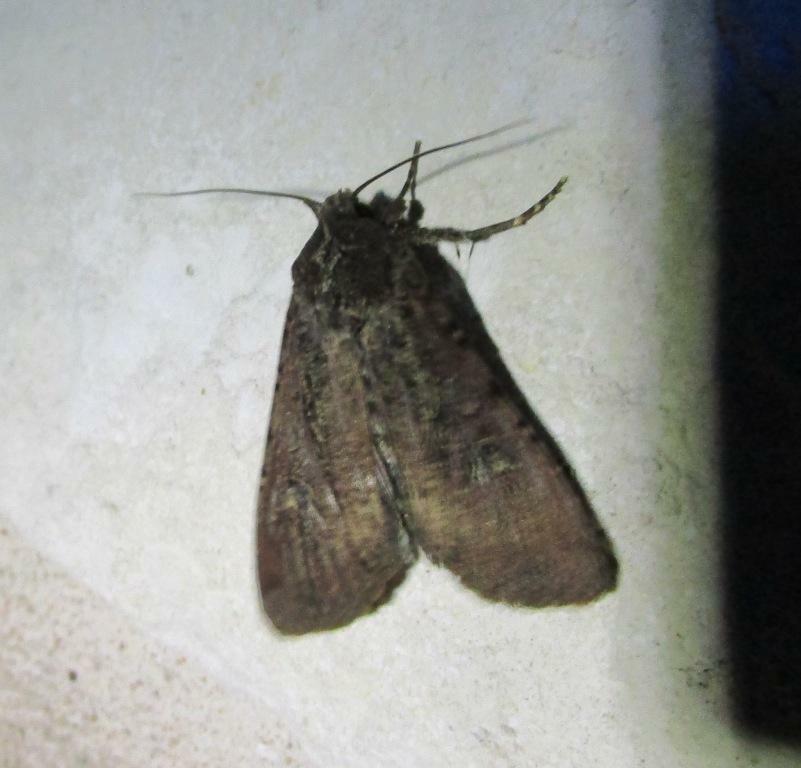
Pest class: cutworms